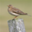
Label: bird